Health care access among Dalits in India

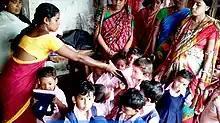
Anganwadi programs for rural children

Led by B.R. Ambedkar, the Dalit Movement gained momentum in 1956. He was also one of the authors of the Indian Constitution which provides guidelines to ensure equality and prevent discrimination in society. Article 17 laid out stipulations for abolishing 'untouchability' of any kind. To create a level playing field, the Constitution laid out guidelines for reservation and affirmative action for members of lower caste communities in employment, education, and political representation. The Prevention of Atrocities Act of 1989, recognized the discrimination and threat to lower caste individuals. Despite these efforts, Dalits receive little benefit that the State promised them- Dalits are still subject to hate crimes, affirmative action provisions have failed to reduce grassroots-level issues in primary education, Dalit students have a high dropout ratio and employees are less trained, and discrimination against Dalits is evident across the health sector.